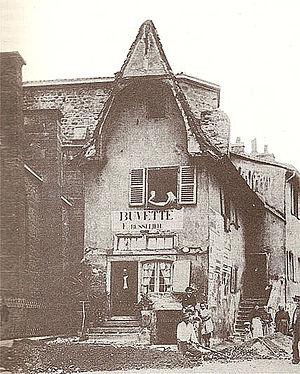
Roanne est une commune française située dans le département de la Loire, en région Auvergne-Rhône-Alpes.